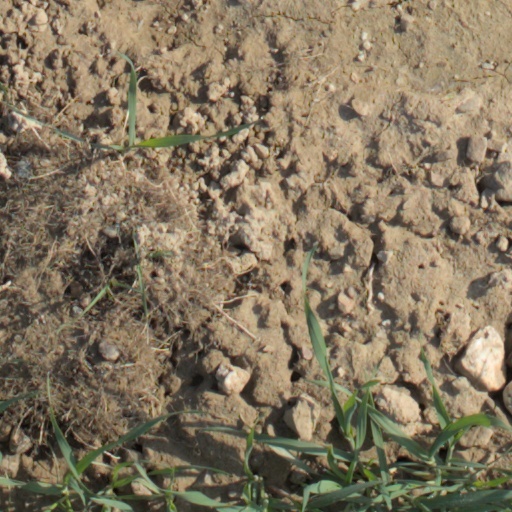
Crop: wheat